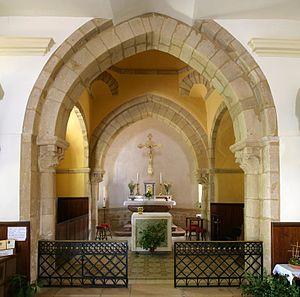
Ligny-en-Brionnais est une commune française située dans le département de Saône-et-Loire en région Bourgogne-Franche-Comté.